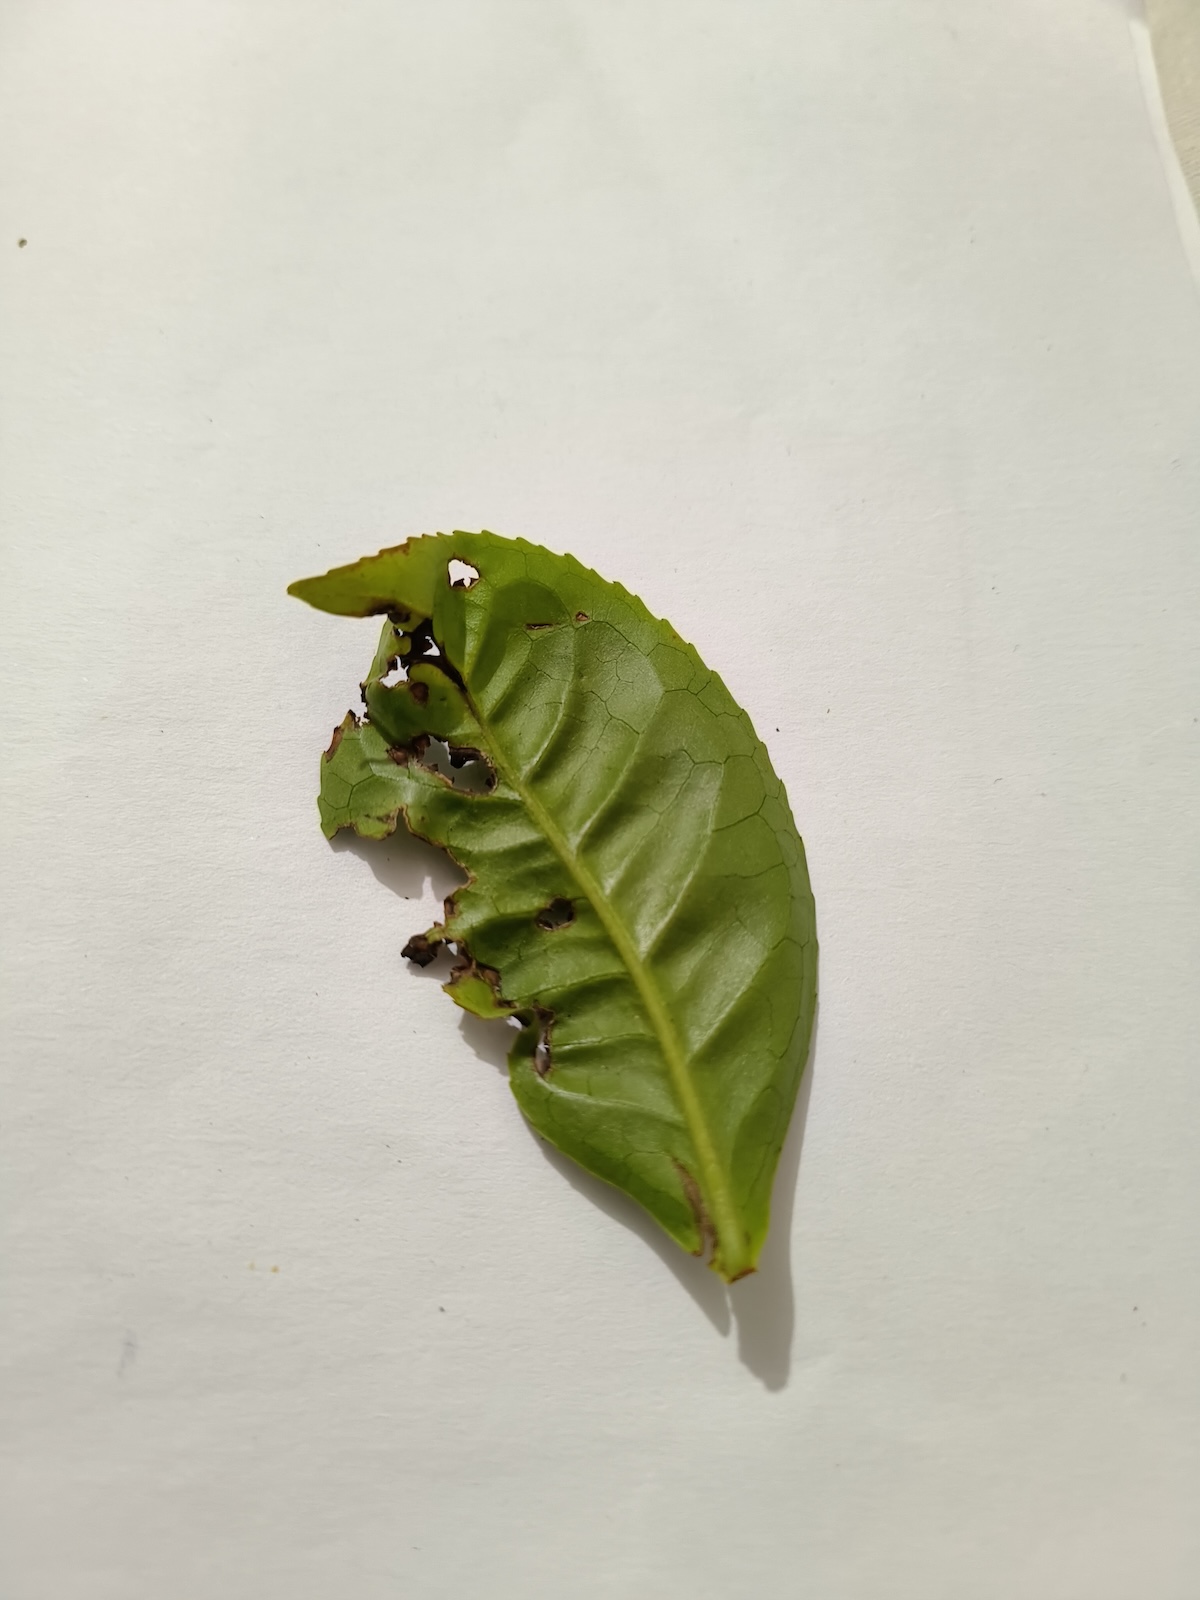
Label: Green mirid bug